John Bauer (illustrator)

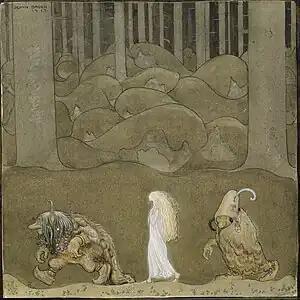
"One evening around midsummer, they went with Bianca Maria deep into the forest", 1913, watercolor

The most noted of Bauer's pictures are his watercolors, the technique he used when illustrating for books and magazines; he alternated between aquarelle and gouache. When he created illustrations the two mediums were sometimes mixed, since he needed both the speed of the aquarelle and the contrast and impasto that the gouache provided. These water-soluble, and fast drying, media allowed Bauer to work on his pictures until the last minute before deadline, something he was prone to do.